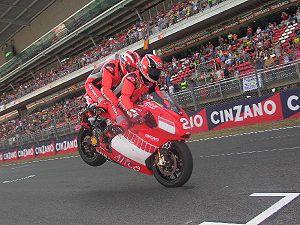
Randy Mamola, né le 10 novembre 1959 à San José, Californie, est un pilote de vitesse moto américain.